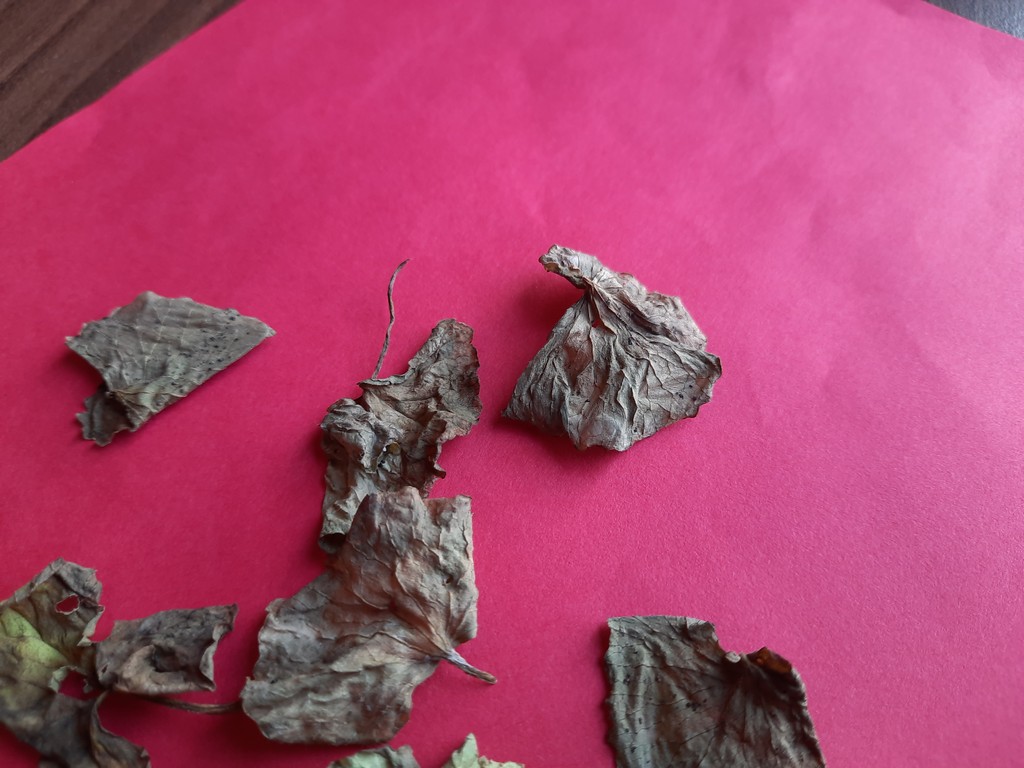
Label: Dried